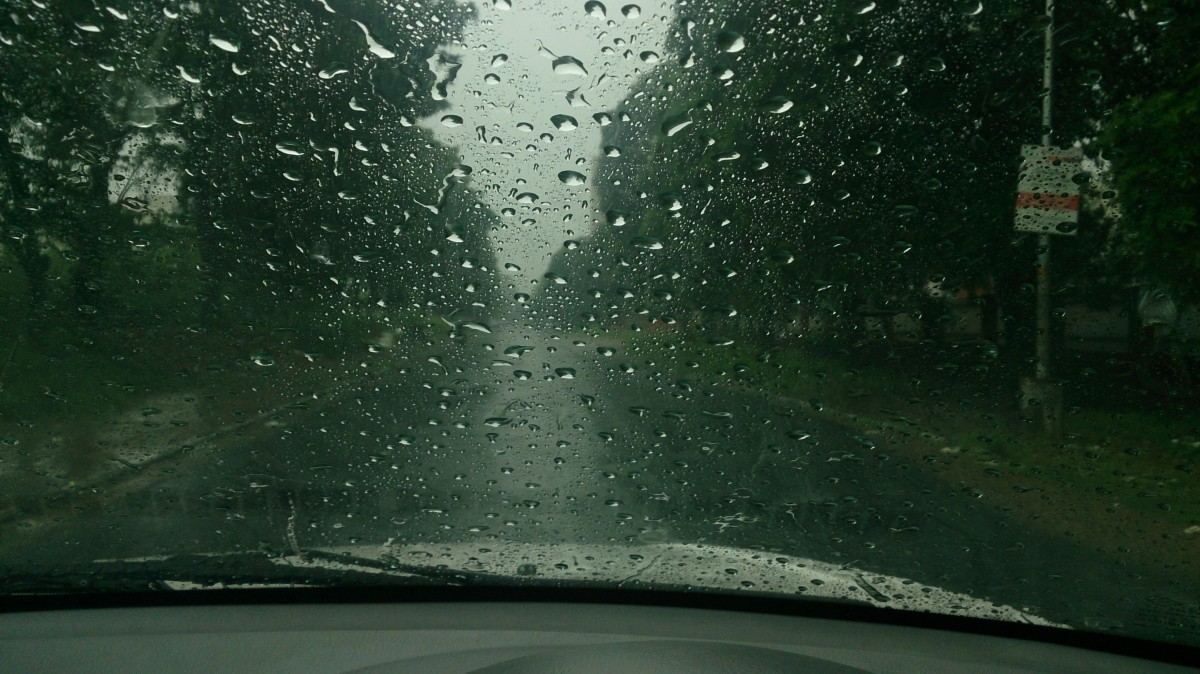
Tags: light, sunlight, morning, rain, leaf, green, reflection, weather, darkness, freezing